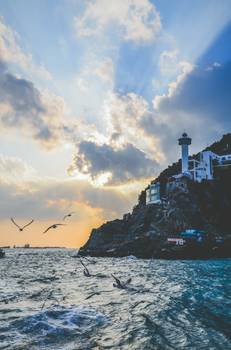
Label: No Watermark